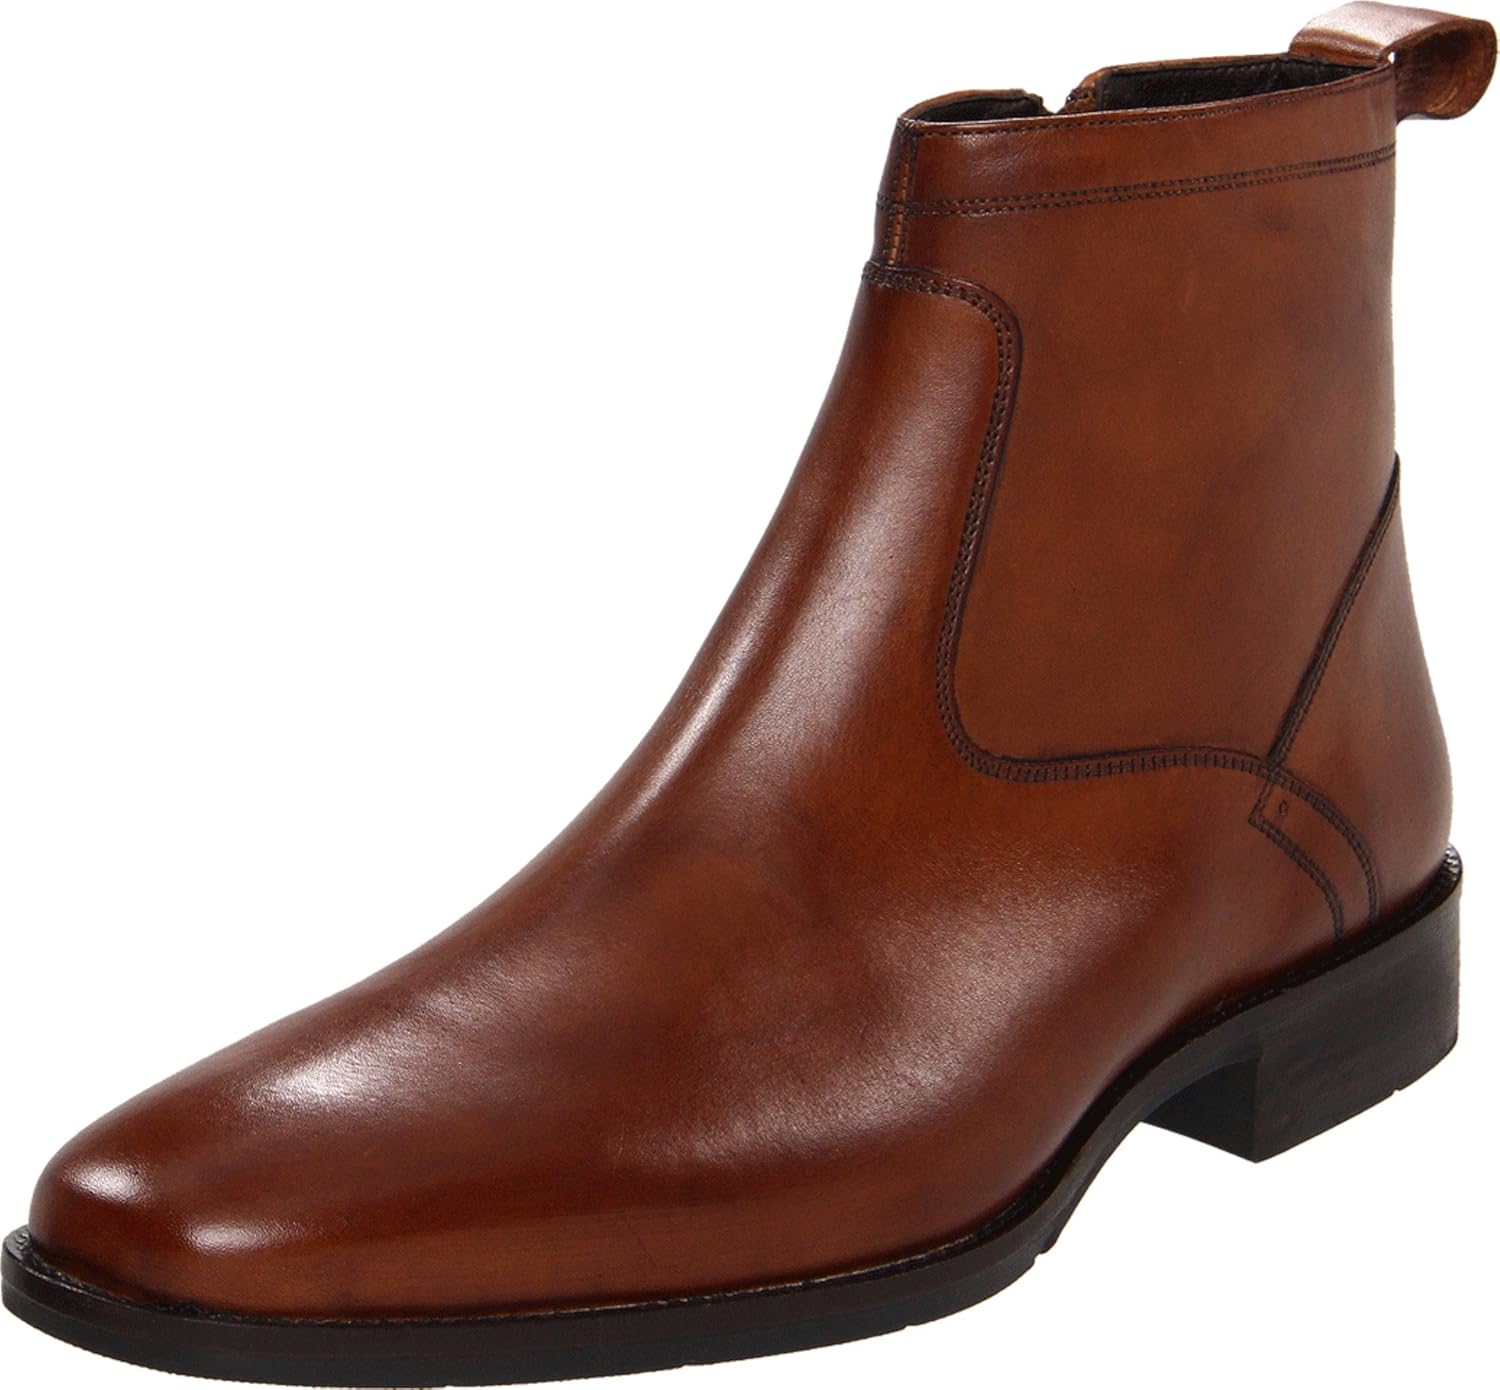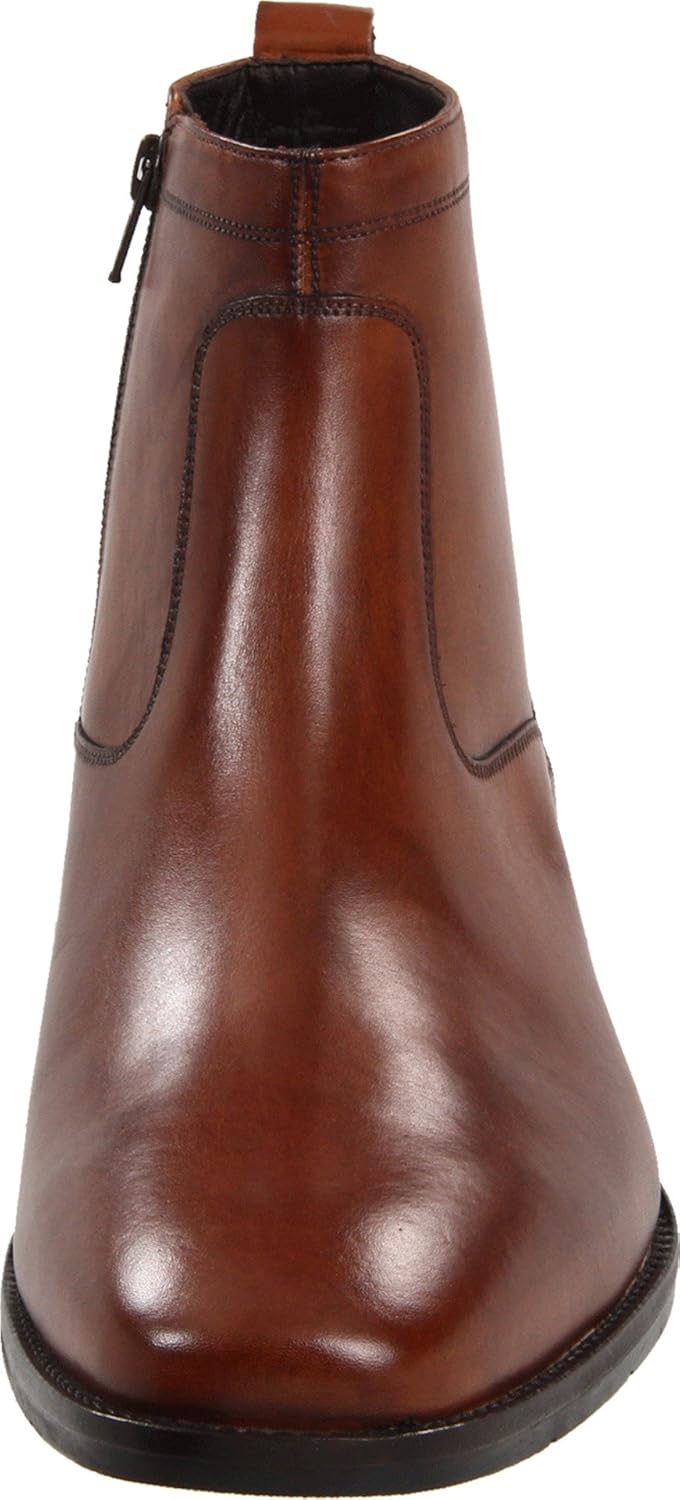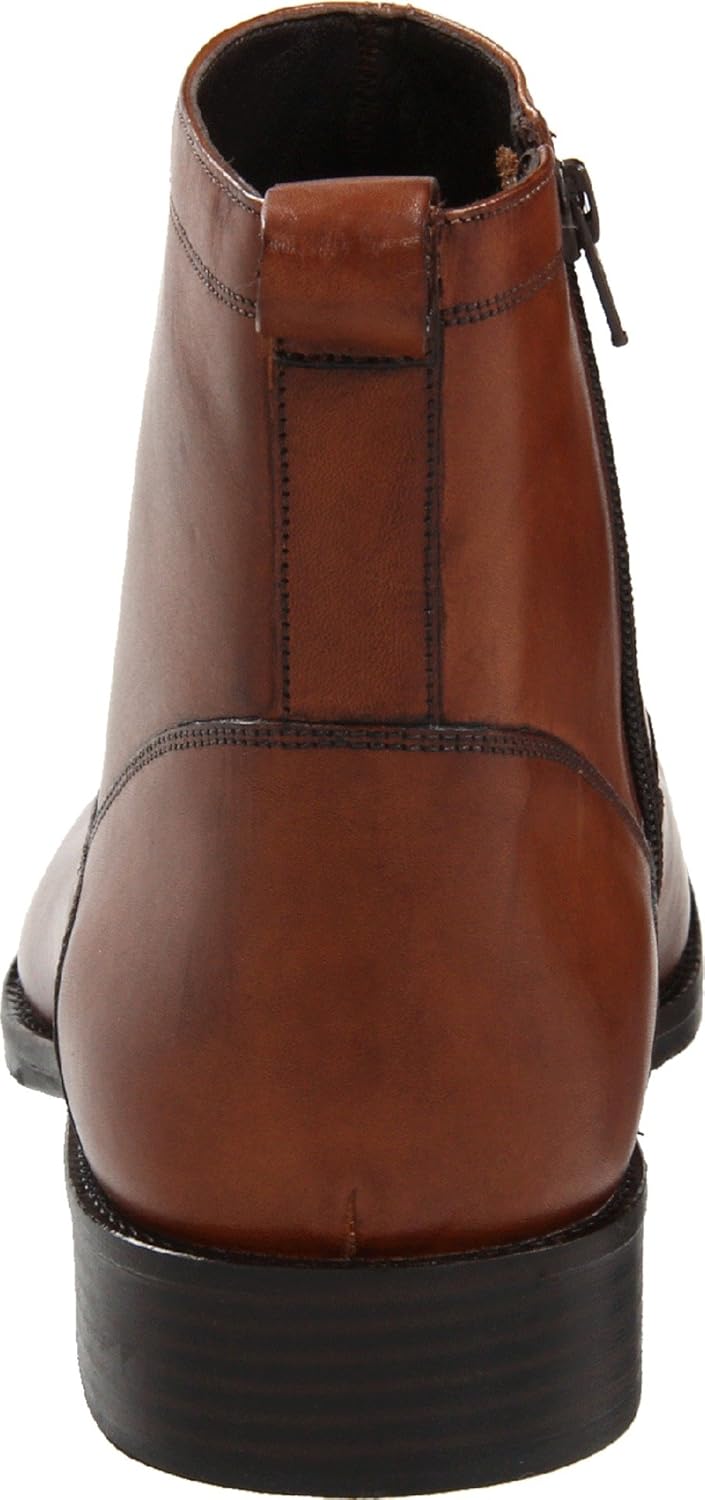
Johnston & Murphy Men's Larsey Dress Boot
Category: AMAZON FASHION
Side-zip entry and a heel pull make stepping into this sleek dress boot easy and comfortable. Throughout time, many things change. A few, however, never do. Work doesn't look like it used to. Suits aren't necessarily the uniform, and Johnston & Murphy knows it. Since 1850, Johnston & Murphy has made shoes that work in the corner office, and play at the corner bar. They realize that men today have to walk the line between modern and classic, cool and comfortable; and believe there is room for uniquely American design, modern form, and hand craftsmanship at any size. Johnston & Murphy has helped professional, affluent men dress to impress for more than 156 years, and are not finished yet. Much has changed since 1850, the names, the styles, the locations. But through it all, one thing has been constant: Johnston & Murphy has remained a pillar of classic workmanship, and a beacon of American style, maintaining a commitment to quality, craftsmanship, and innovation that set the standards for men everywhere.
Features: 100% Leather | Rubber sole | Shaft measures approximately 4.5" from arch | Heel measures approximately 1.25" | Leather ankle boot featuring instep zipper and pull-on loop for easy on and off